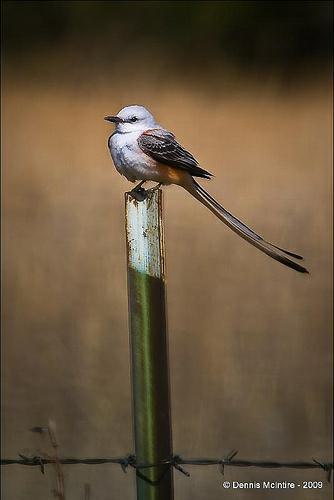
A photo of a scissor tailed flycatcher